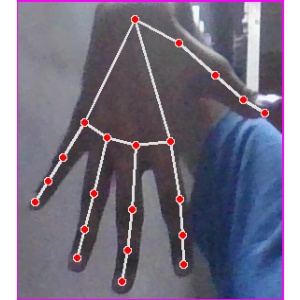
अक्षर: ढ